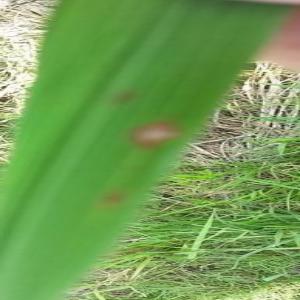
Disease: Blast